List of lemon dishes and drinks

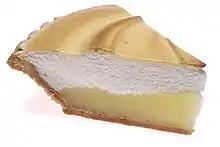
Lemon meringue pie

This is a list of lemon dishes and drinks, in which lemon is used as a primary ingredient. Lemon is a small evergreen tree native to Asia, and the tree's ellipsoidal yellow fruit. The fruit is used for culinary and non-culinary purposes throughout the world, primarily for its juice, though the pulp and rind (zest) are also used in cooking.